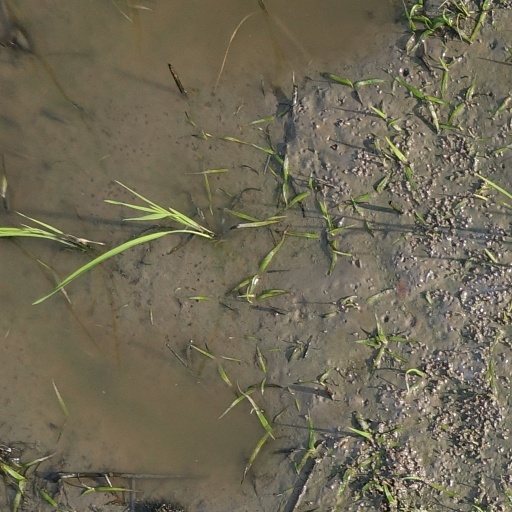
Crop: rice